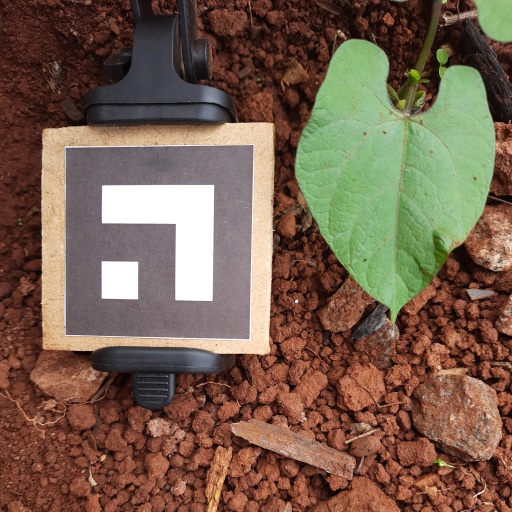
Observations: wavy surface, no eating holes, with soild dust, under cloudy sky